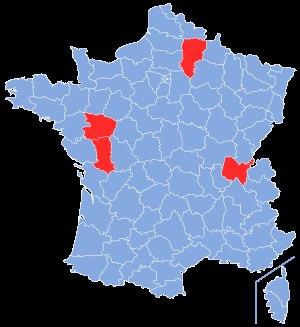
La loi n° 91-1381 du 30 décembre 1991 relative aux recherches sur la gestion des déchets radioactifs, dite loi Bataille du nom de son rapporteur Christian Bataille, est une loi française promulguée sous le gouvernement Cresson et qui institue un mécanisme de « compensations financières » pour les collectivités qui accueillent des déchets nucléaires.